Jesus College, Oxford

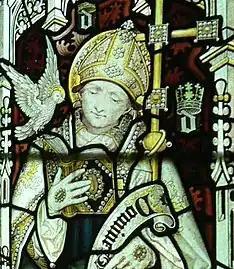
Late 19th-century stained glass in the chapel, showing St David, the patron saint of Wales

In common with many Oxford colleges, Jesus provides sporting facilities for students, including playing fields at a site in east Oxford off the Cowley Road known as Bartlemas (for its proximity to St Bartholomew's Chapel). Football, rugby, netball, field hockey, cricket, and tennis can be played there. Squash courts are at a separate city-centre site on St Cross Road. The college also provides students with membership of the university's gym and swimming pool on Iffley Road.